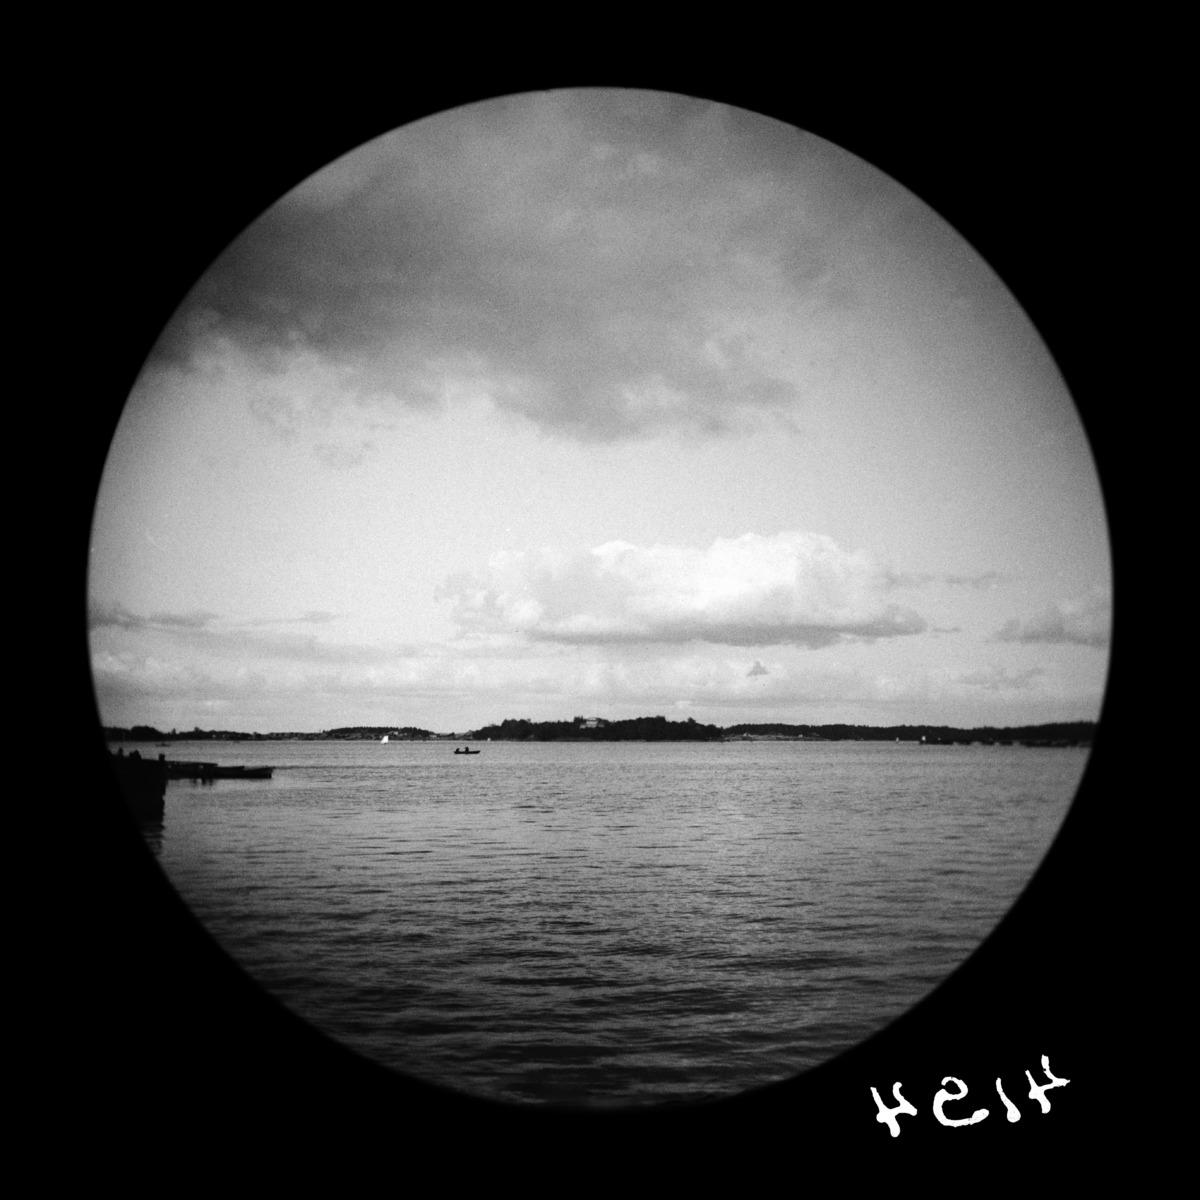
Merimaisema
sisällön kuvaus: Merimaisema. mustavalkoinen
Kuvaaja: Wasastjerna, Nils Jakob, valokuvaaja
Ajankohta: kuvausaika 1889 toukokuu
Aiheet: meret, vesistöt, veneet, rannat